Big Calibre

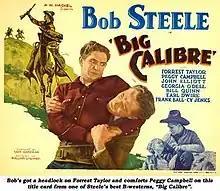
Lobby card

Big Calibre is a 1935 American Western film produced by Supreme Pictures and directed by Robert N. Bradbury. It premiered on March 8, 1935. The film features Bob Steele as Bob O'Neill, a stockgrower who, seeking vengeance for his murdered father, goes after the murderer, crazed scientist Otto Zenz (Bill Quinn).